Admiralty buildings

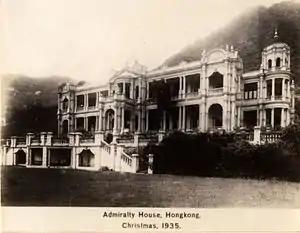
Admiralty House, Hong Kong in 1935

The Admiralty buildings complex lies between Whitehall, Horse Guards Parade and The Mall and includes five inter-connected buildings.